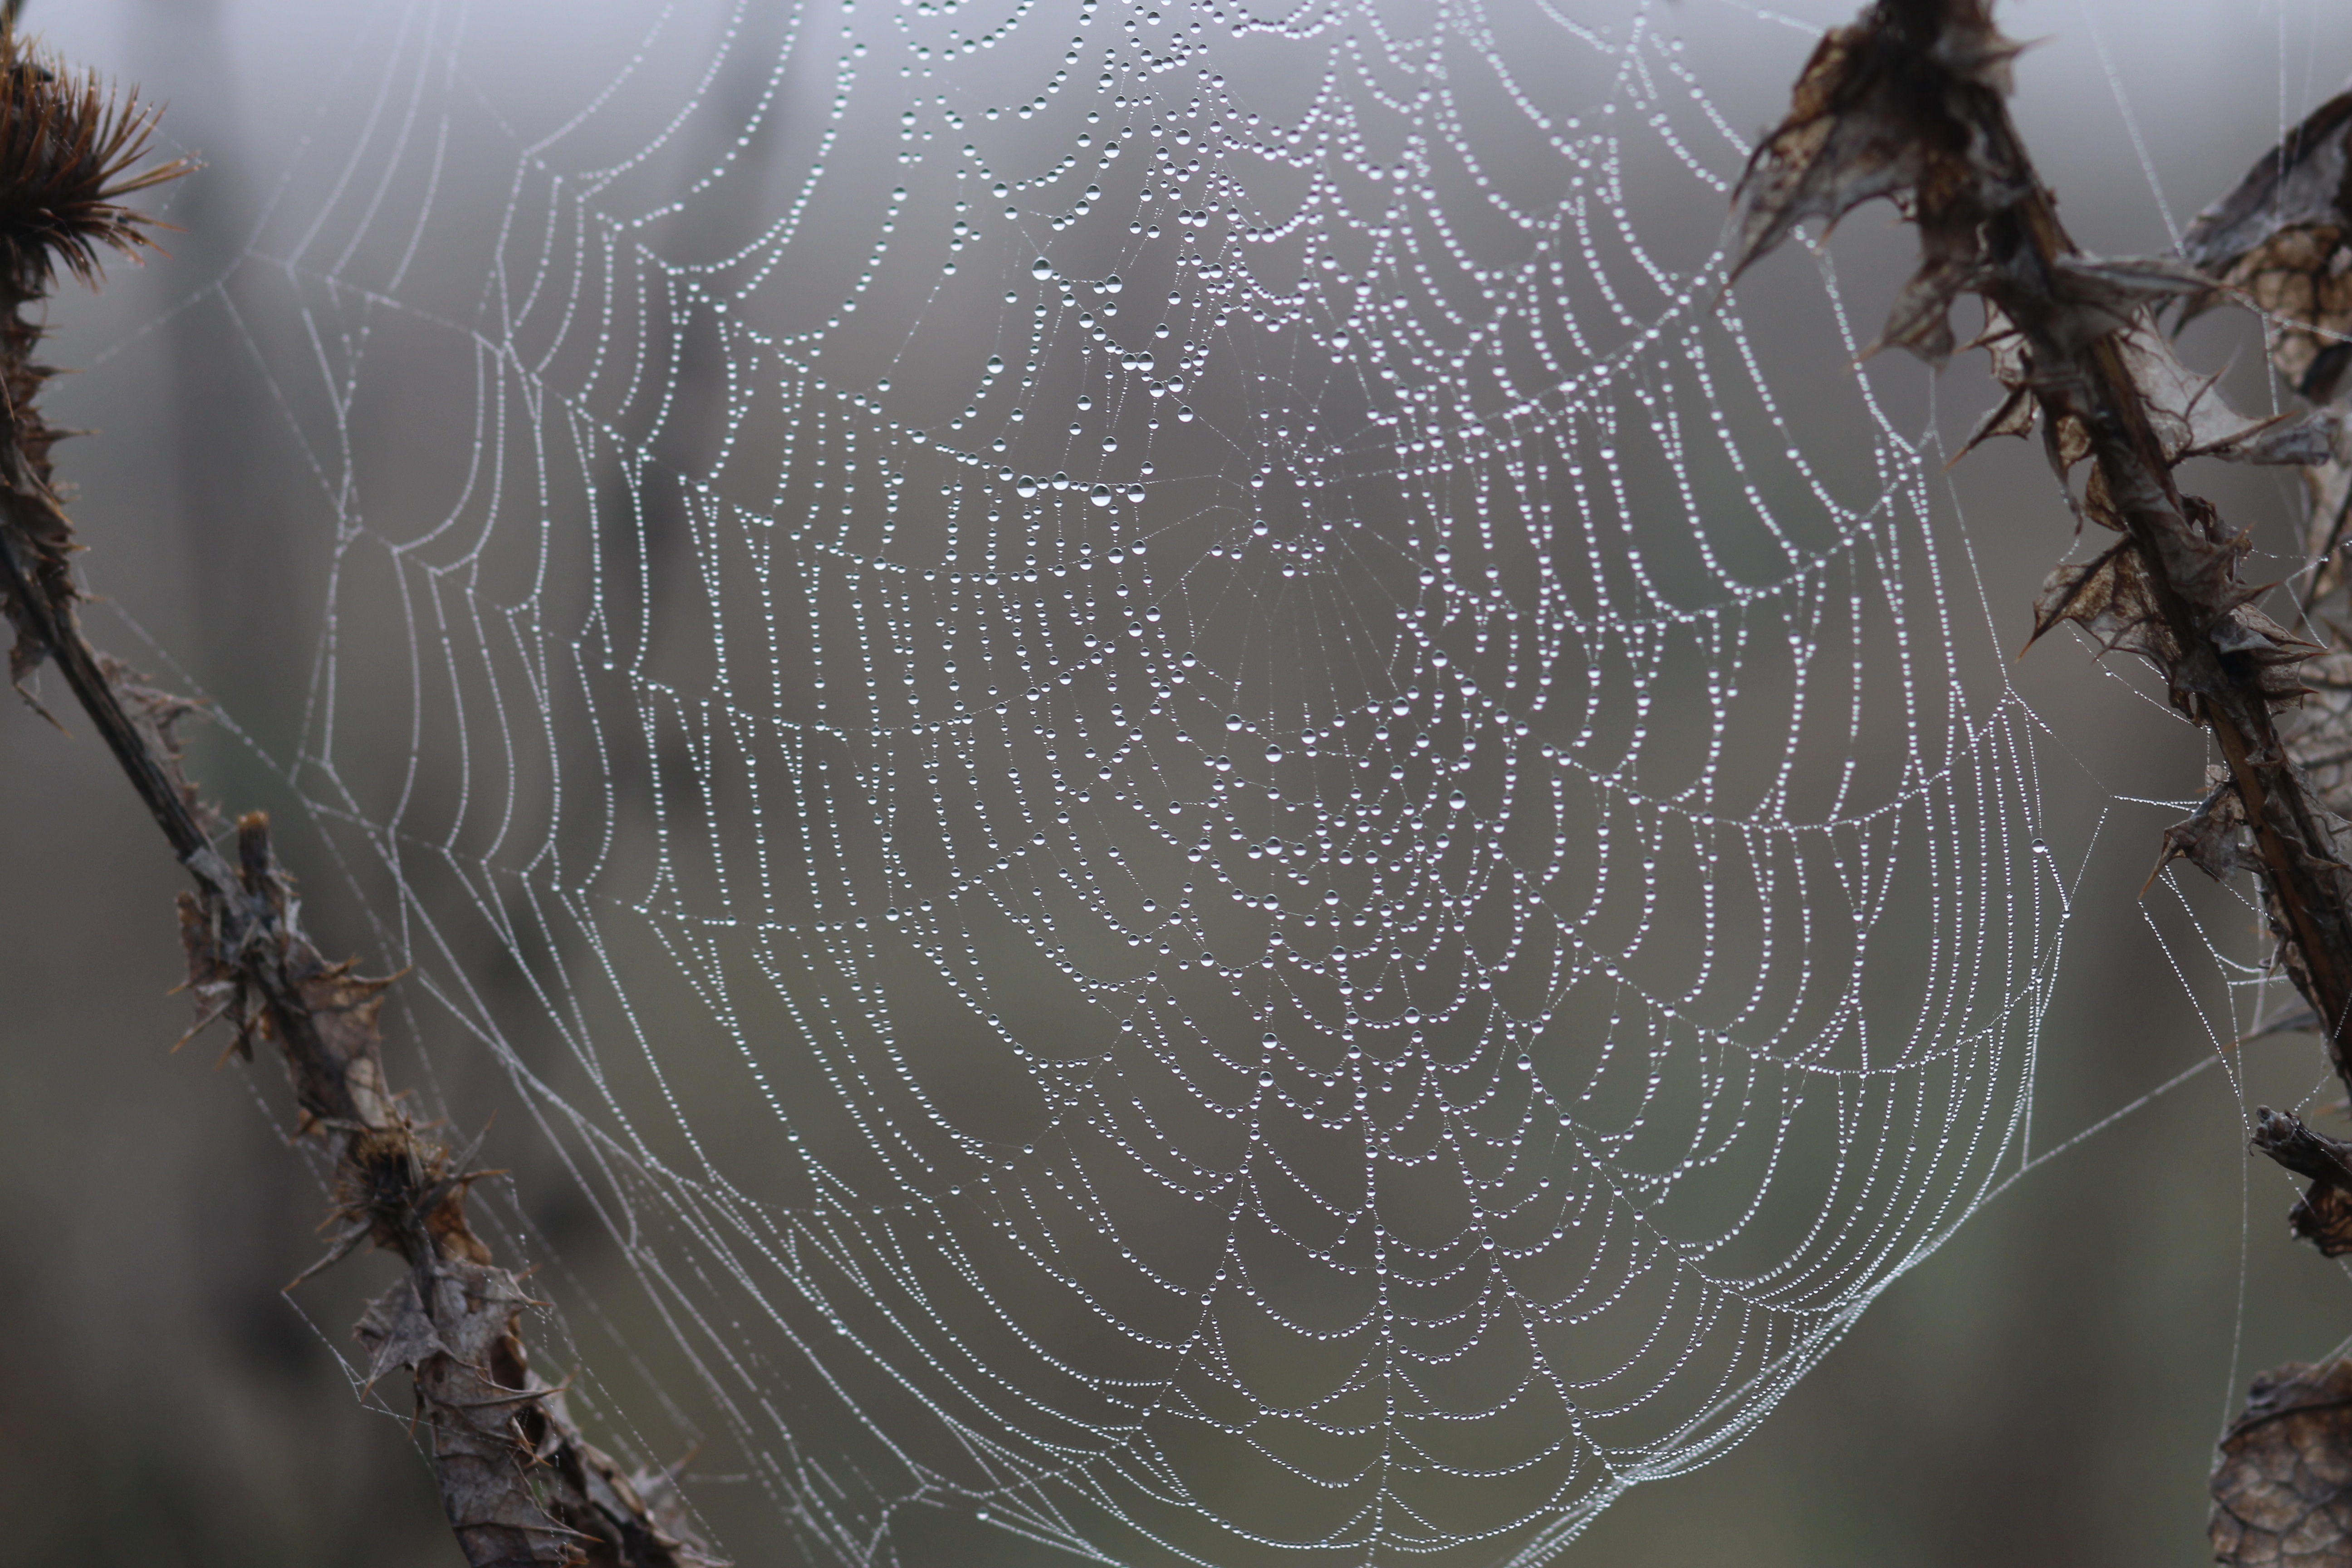
nature, branch, dew, wing, fauna, material, invertebrate, spider web, spider, place, arachnid, drops, macro photography, arthropod, araneus, orb weaver spider